Alexander Cunningham

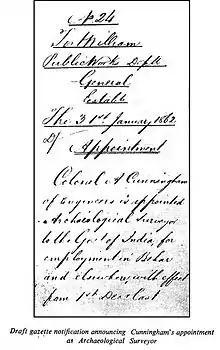
Letter dated 31 January 1862, appointing Cunningham as Surveyor General

In 1841 Cunningham was made executive engineer to the king of Oudh. In 1842 he was called to serve the army in thwarting an uprising in Bundelkhand by the ruler of Jaipur. He was then posted at Nowgong in central India before he saw action at the Battle of Punniar in December 1843. He became engineer at Gwalior and was responsible for constructing an arched stone bridge over the Morar River in 1844–45. In 1845–46 he was called to serve in Punjab and helped construct two bridges of boats across the Beas river prior to the Battle of Sobraon.